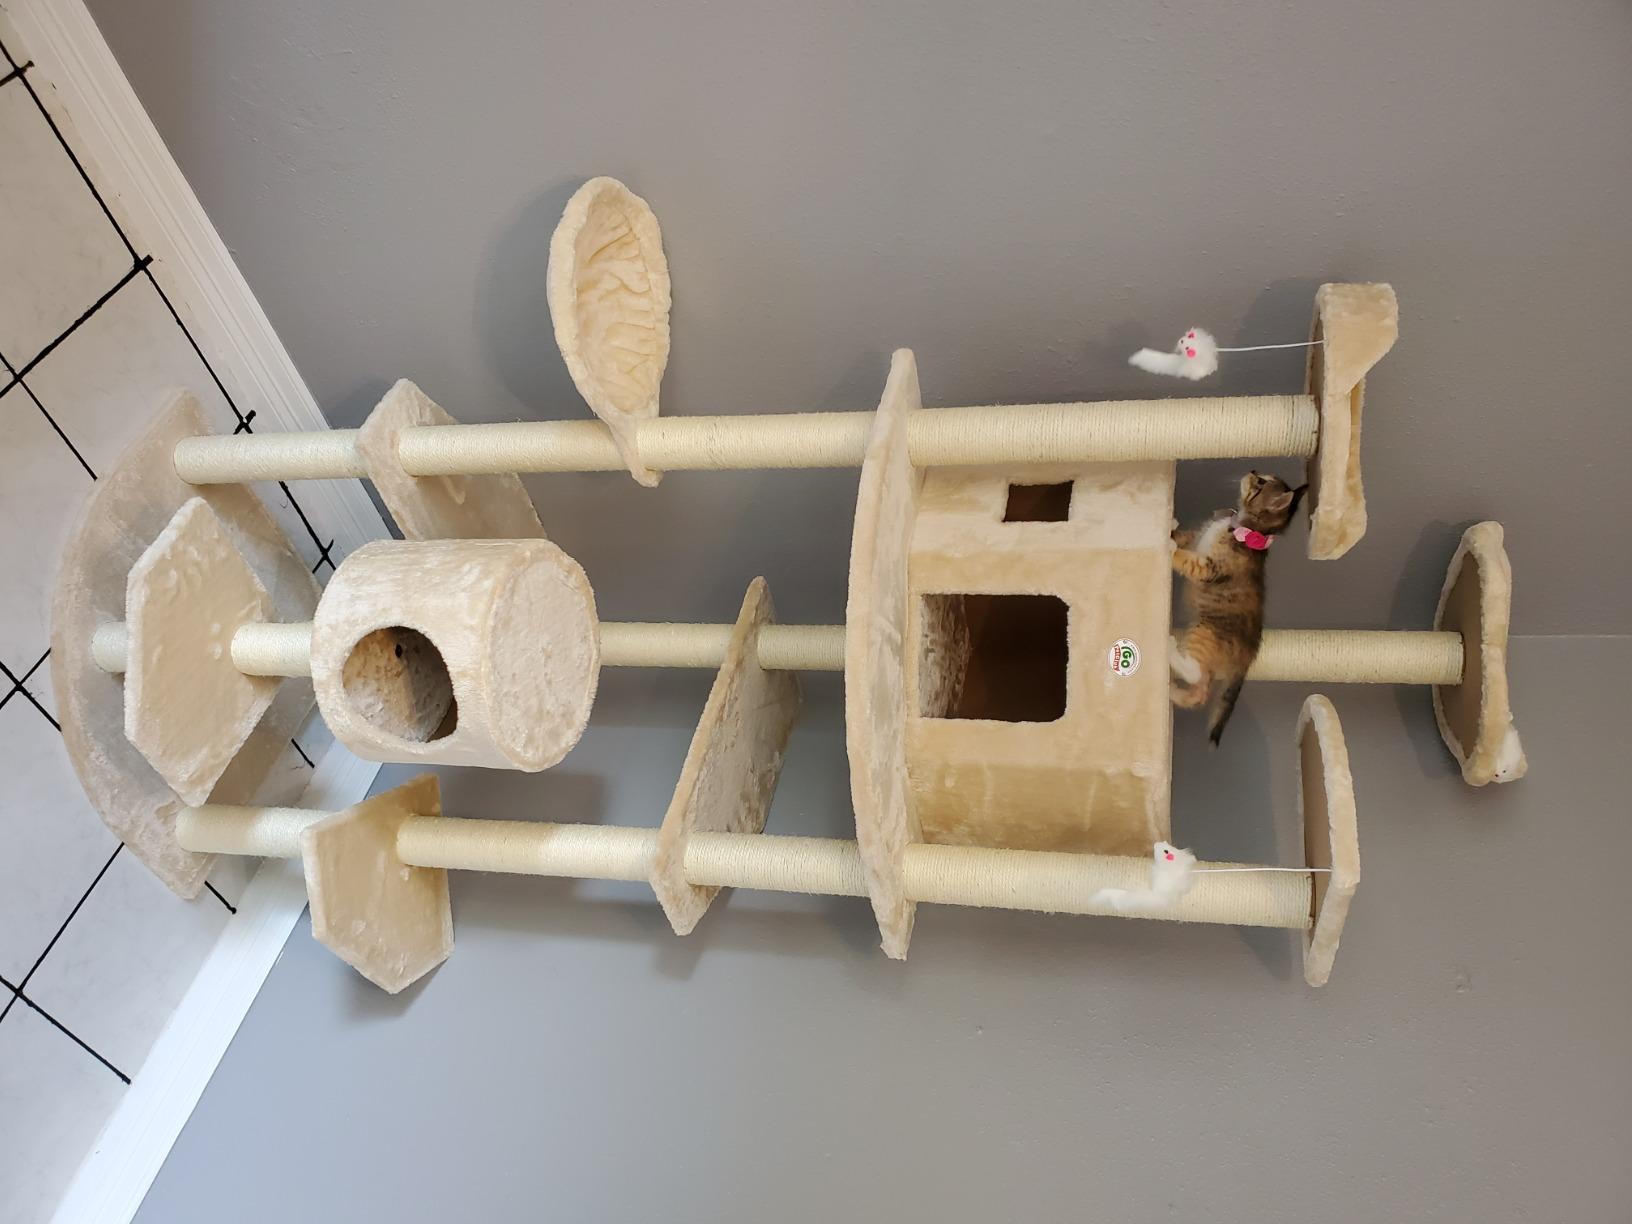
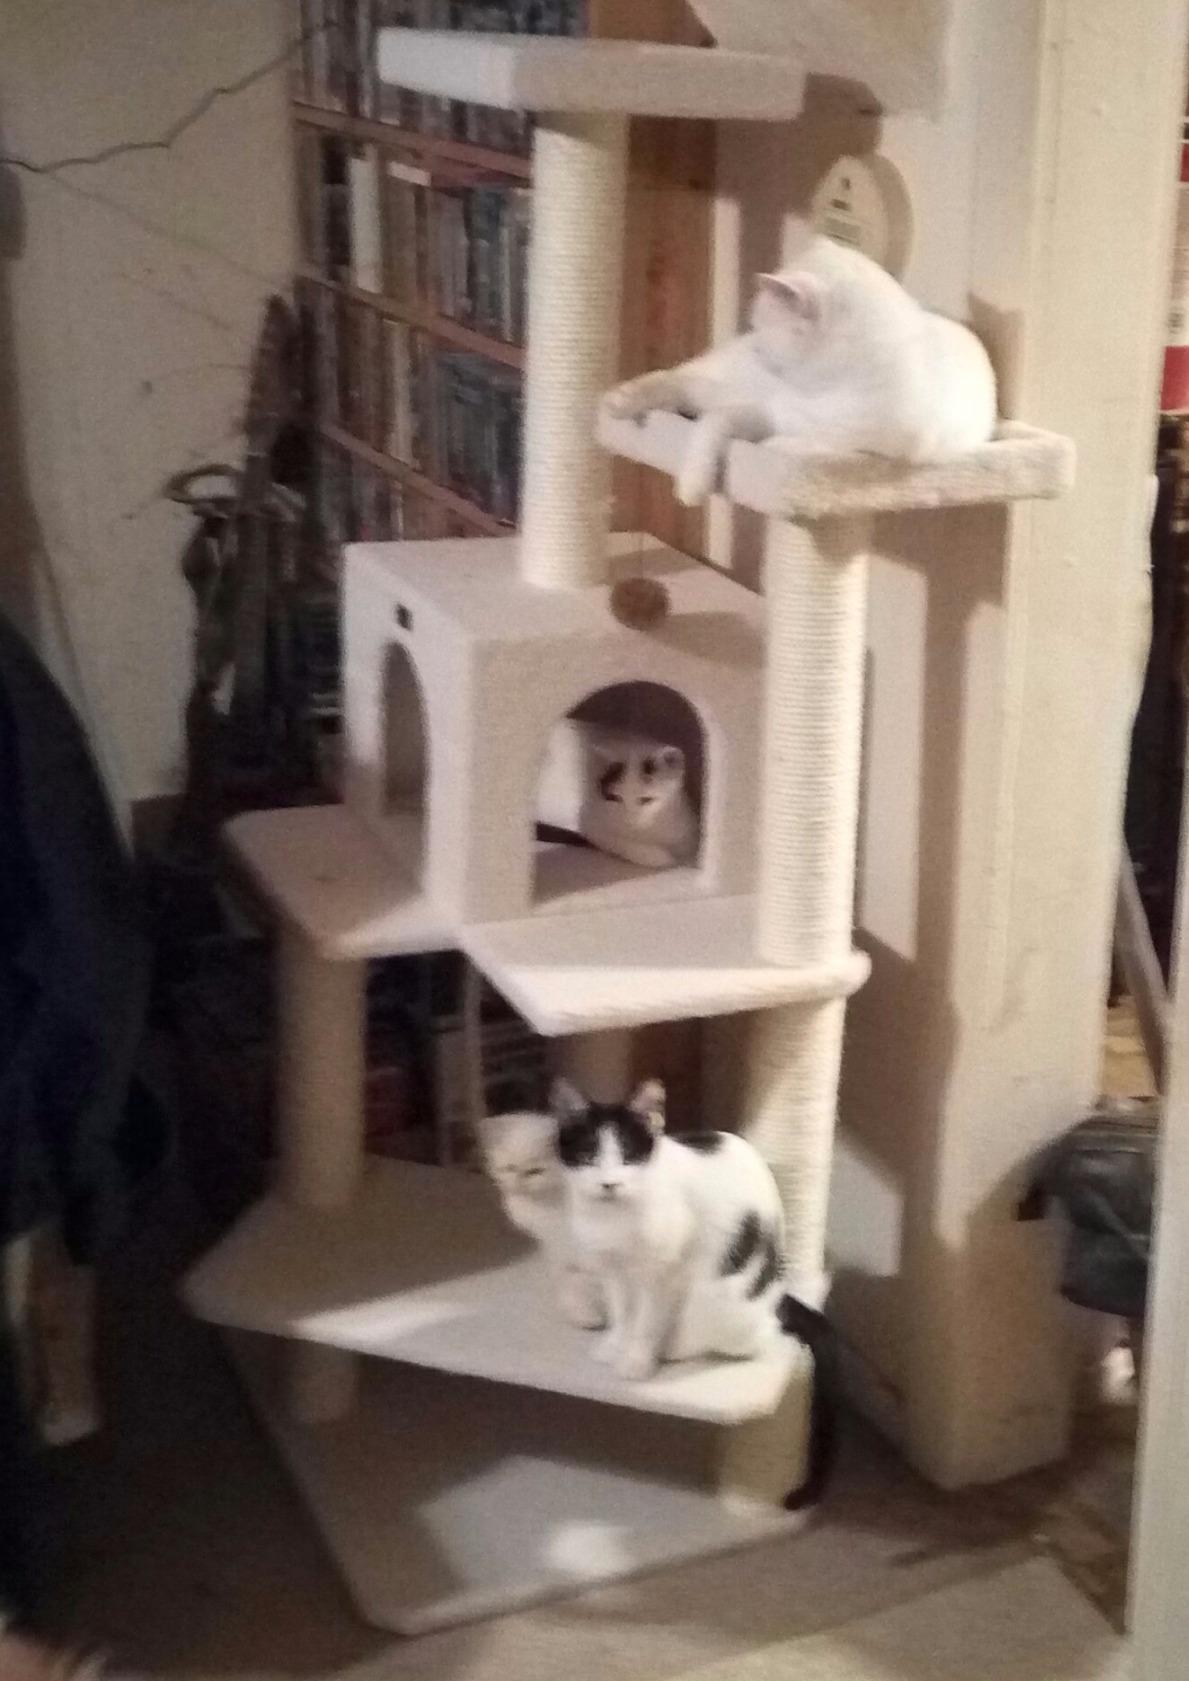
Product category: items_cat tree
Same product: no